Integrase

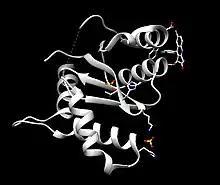
Structural depiction of the HIV catalytic core domain based on the works of Feng, L. and Kvaratskhelia, M. from the <a href="https%3A//www.rcsb.org/structure/4DMN">protein database

HIV integrase is a 32kDa viral protein consisting of three domains- N-terminus, catalytic core domain, and C-terminus, which each have distinct properties and functions contributing to the efficacy of HIV integrase.